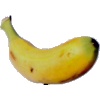
Label: Banana Lady Finger 1